Come as You Are (2011 film)

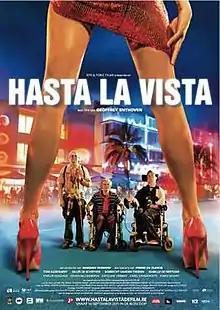
Theatrical release poster

Come as You Are is a 2011 Belgian road comedy-drama film directed by Geoffrey Enthoven from a screenplay by Pierre De Clercq, based on the real-life experiences of disability rights activist Asta Philpot. It stars Tom Audenaert, Gilles De Schryver, Robrecht Vanden Thoren and Isabelle de Hertogh